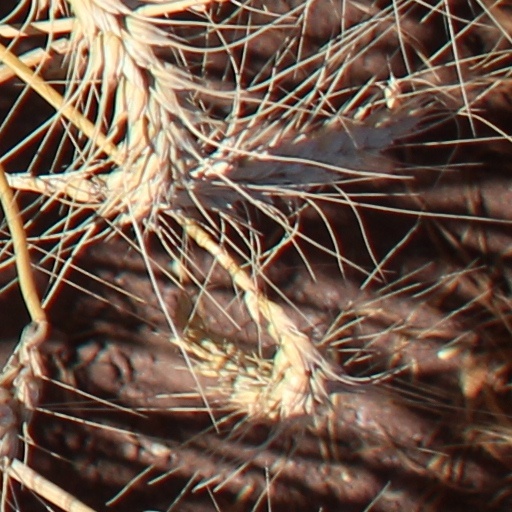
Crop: wheat